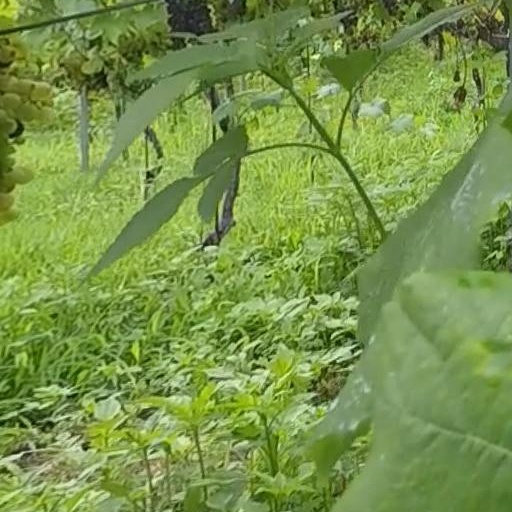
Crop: grape